Tropical cyclones in 2005

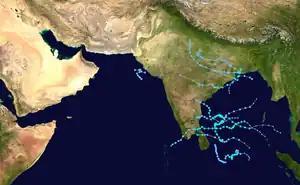
2005 North Indian Ocean cyclone season map

Although the season was quiet, some typhoons caused extensive damages in many places, especially in China where eight typhoons struck the country. First, Typhoon Haitang became the strongest storm in the basin this year and caused about $1.1 billion in damages in Taiwan and China in mid July. In August, Typhoon Matsa made landfall in Eastern China and caused about $2.23 billion in damages. Later that same month, two powerful typhoons made landfall, causing extreme damage and some casualties. Similar to Haitang, Typhoon Longwang made landfall in Taiwan and China at a strong intensity causing damages. The season also marked the first time the Atlantic hurricane season was more active than the Pacific typhoon season (the others being 2010 and 2020). However, the 2005 Atlantic hurricane season featured record high activity while the Pacific typhoon season featured near average activity.